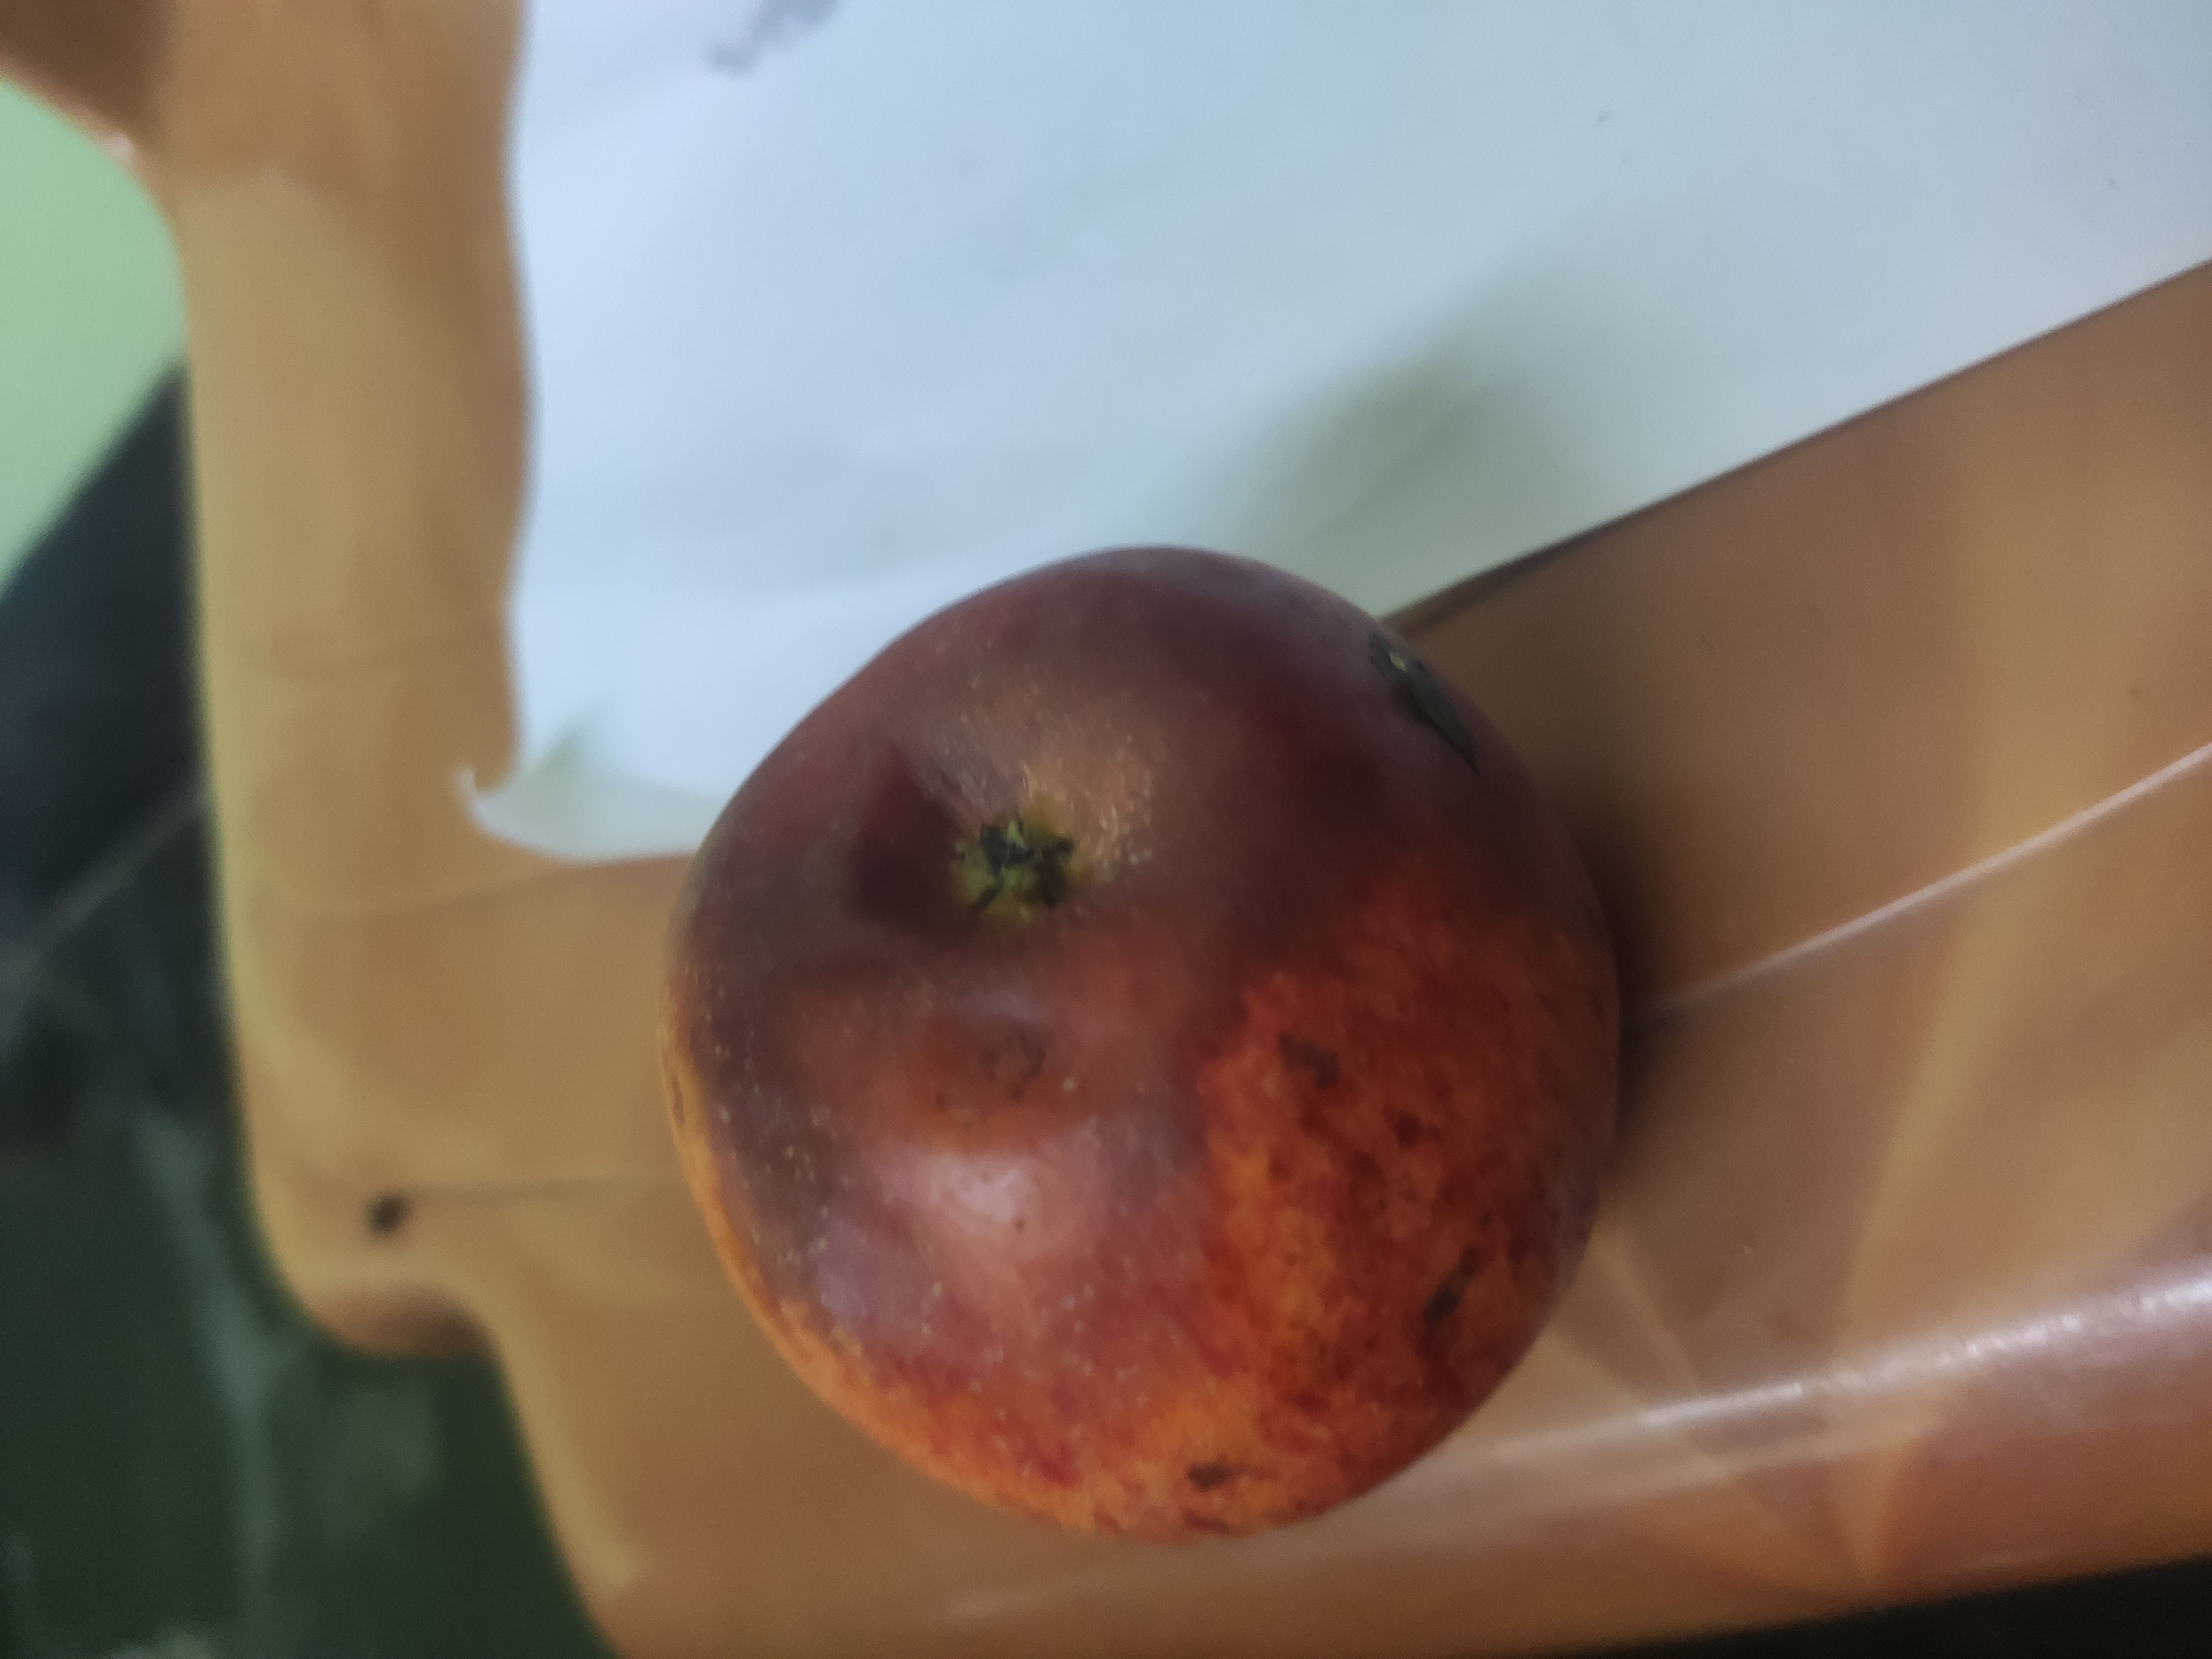
Fruit: apple
Grade: 3rd-grade